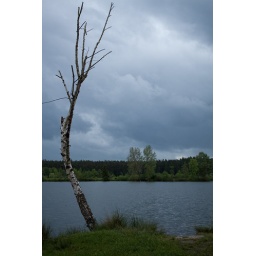
A dead tree beside a lake near Mantel, Germany on a cloudy, rainy day.